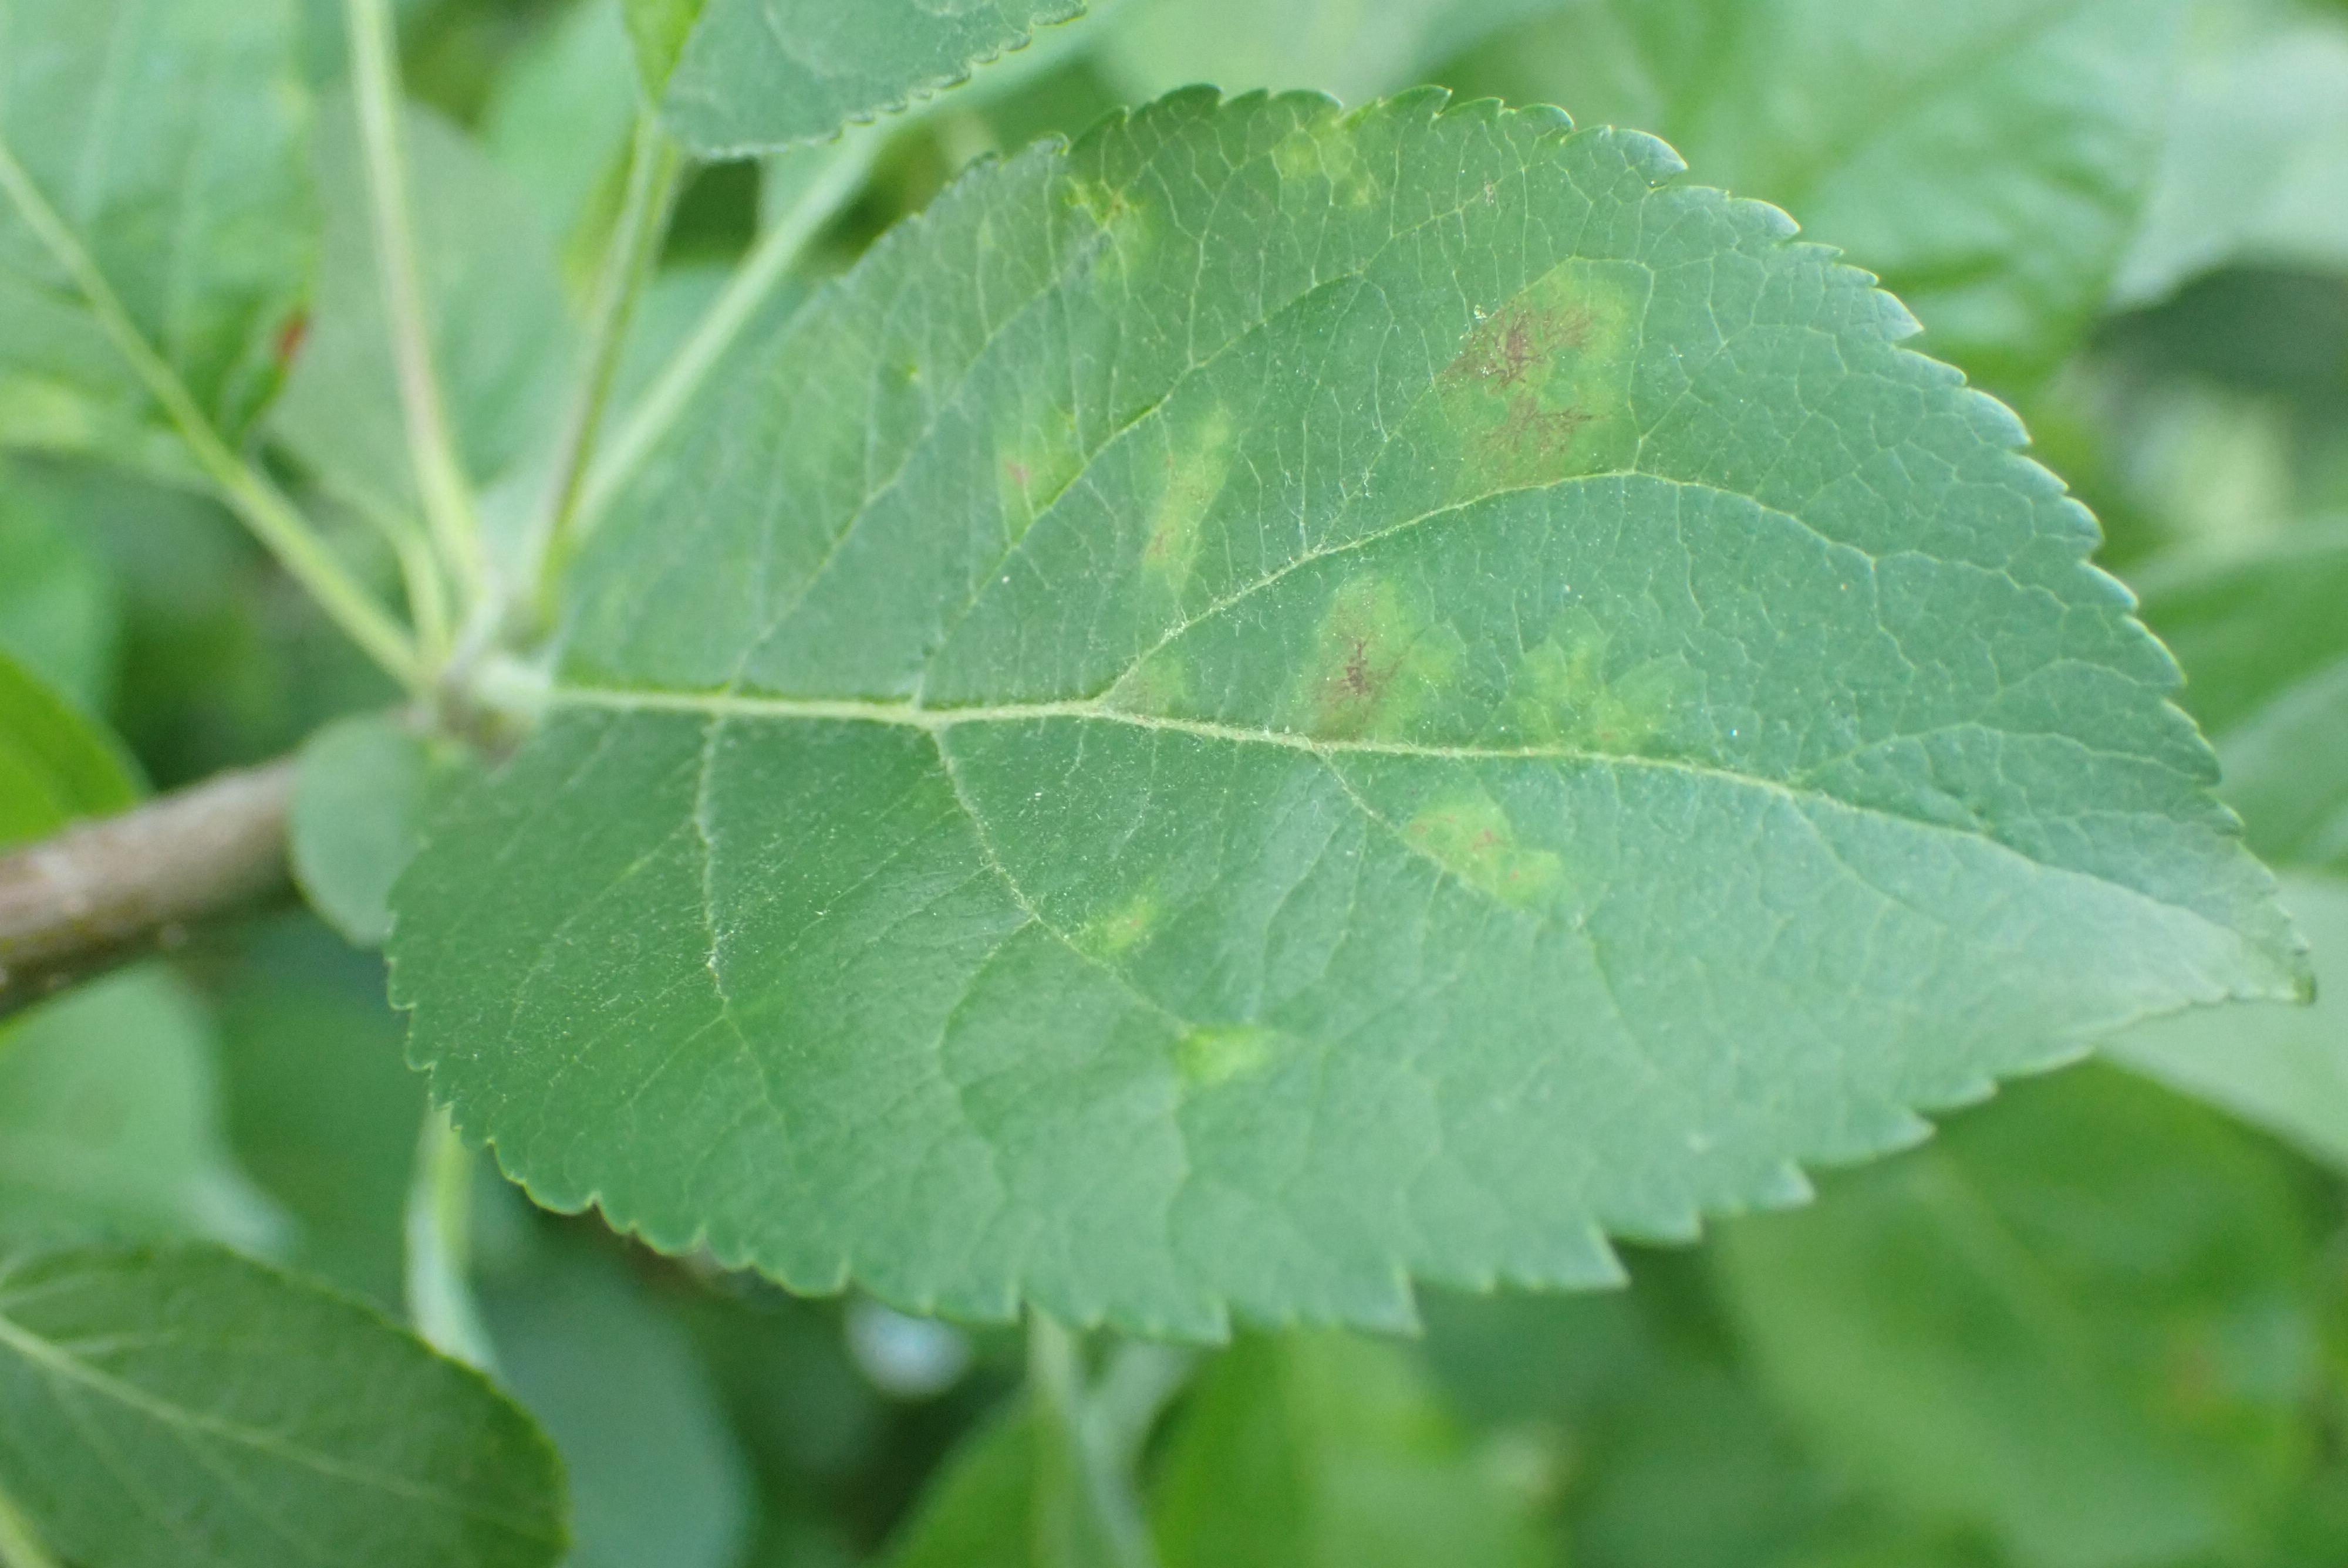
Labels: scab